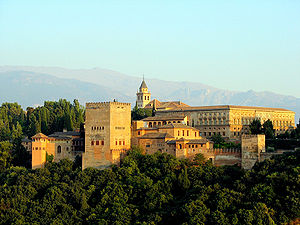
Granada / Galleri
Granada er en by i det sydlige Spanien. Granada er hovedstad for provinsen Granada i den autonome spanske region Andalusien. Byen ligger ved foden af Sierra Nevada-bjergkæden i ca. 730 meters højde på det sted, hvor de to floder Darro og Genil mødes. I 2005 var Granadas befolkning 236.982 og med inddragelse af forstæder blev det samlede befolkningstal for byområdet anslået til 472.638, hvilket gjorde byen til Spaniens 13. største by. De fleste af indbyggerne er beskæftiget med forarbejdning af landbrugsprodukter eller med arbejde indenfor turismen. Universitetet i Granada har også stor økonomisk og kulturel betydning. Med sine ca. 60.000 studenter er det et af Spaniens største uddannelsescentre.